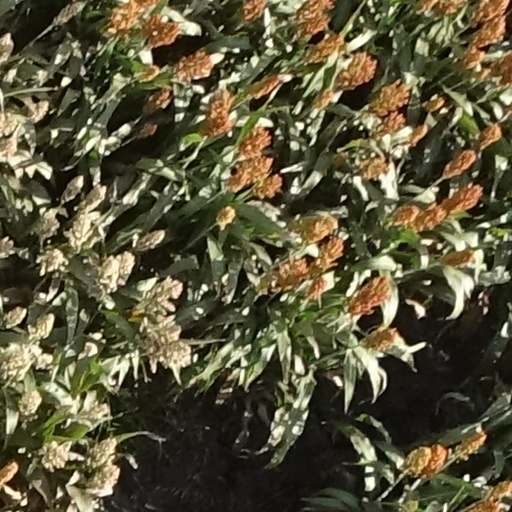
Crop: sorghum